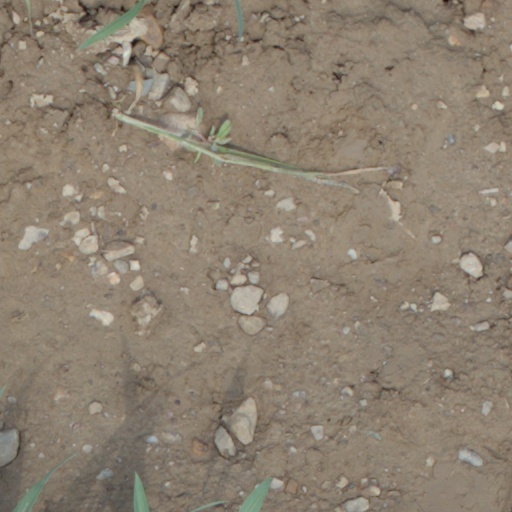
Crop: wheat